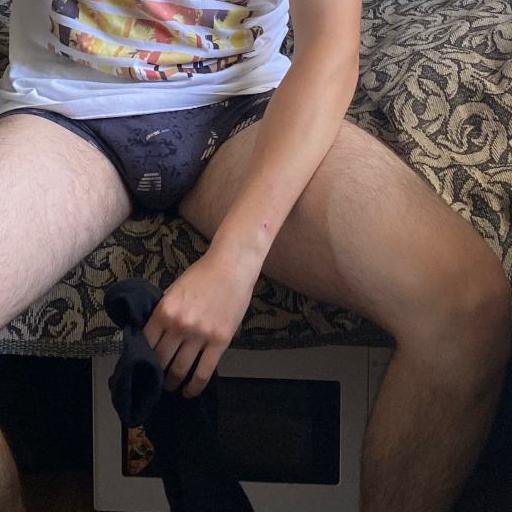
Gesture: no_gesture